Samuel Theodor Gericke

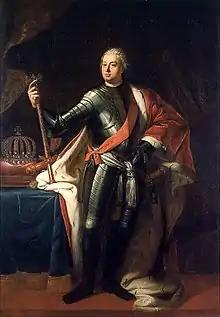
Frederick William I of Prussia, 1713

Samuel Theodor Gericke or Gerike (1665-1730) was a German painter. Born in Spandau in 1665, he became at first a student of Rutger van Langevelt, and later of Gedeon Romandon.